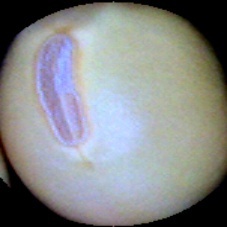
Label: Immature